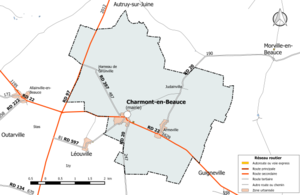
Carte du réseau routier de la commune de fr:Charmont-en-Beauce.
Charmont-en-Beauce est une commune française, située dans le département du Loiret en région Centre-Val de Loire.